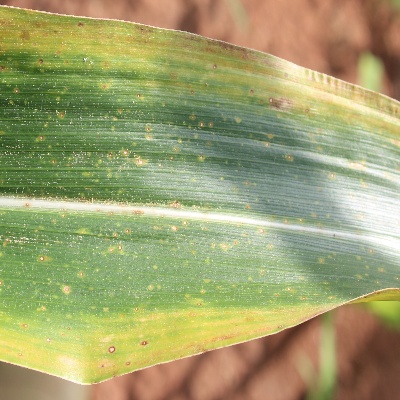
Crop: Maize
Condition: leaf blight